Hiroshima Toyo Carp

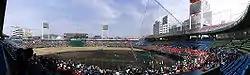
View from Hiroshima Municipal Stadium on March 14, 2004.

One of the major reasons for the team's fall after that 1991 pennant was the lack of financial support it received from its sponsors. The team never signed any free agents, and was often forced to let go of star players because they could no longer pay their salaries (recent examples include Tomoaki Kanemoto, Akira Etoh, Andy Sheets, Nate Minchey, John Bale, Greg LaRocca and Takahiro Arai).